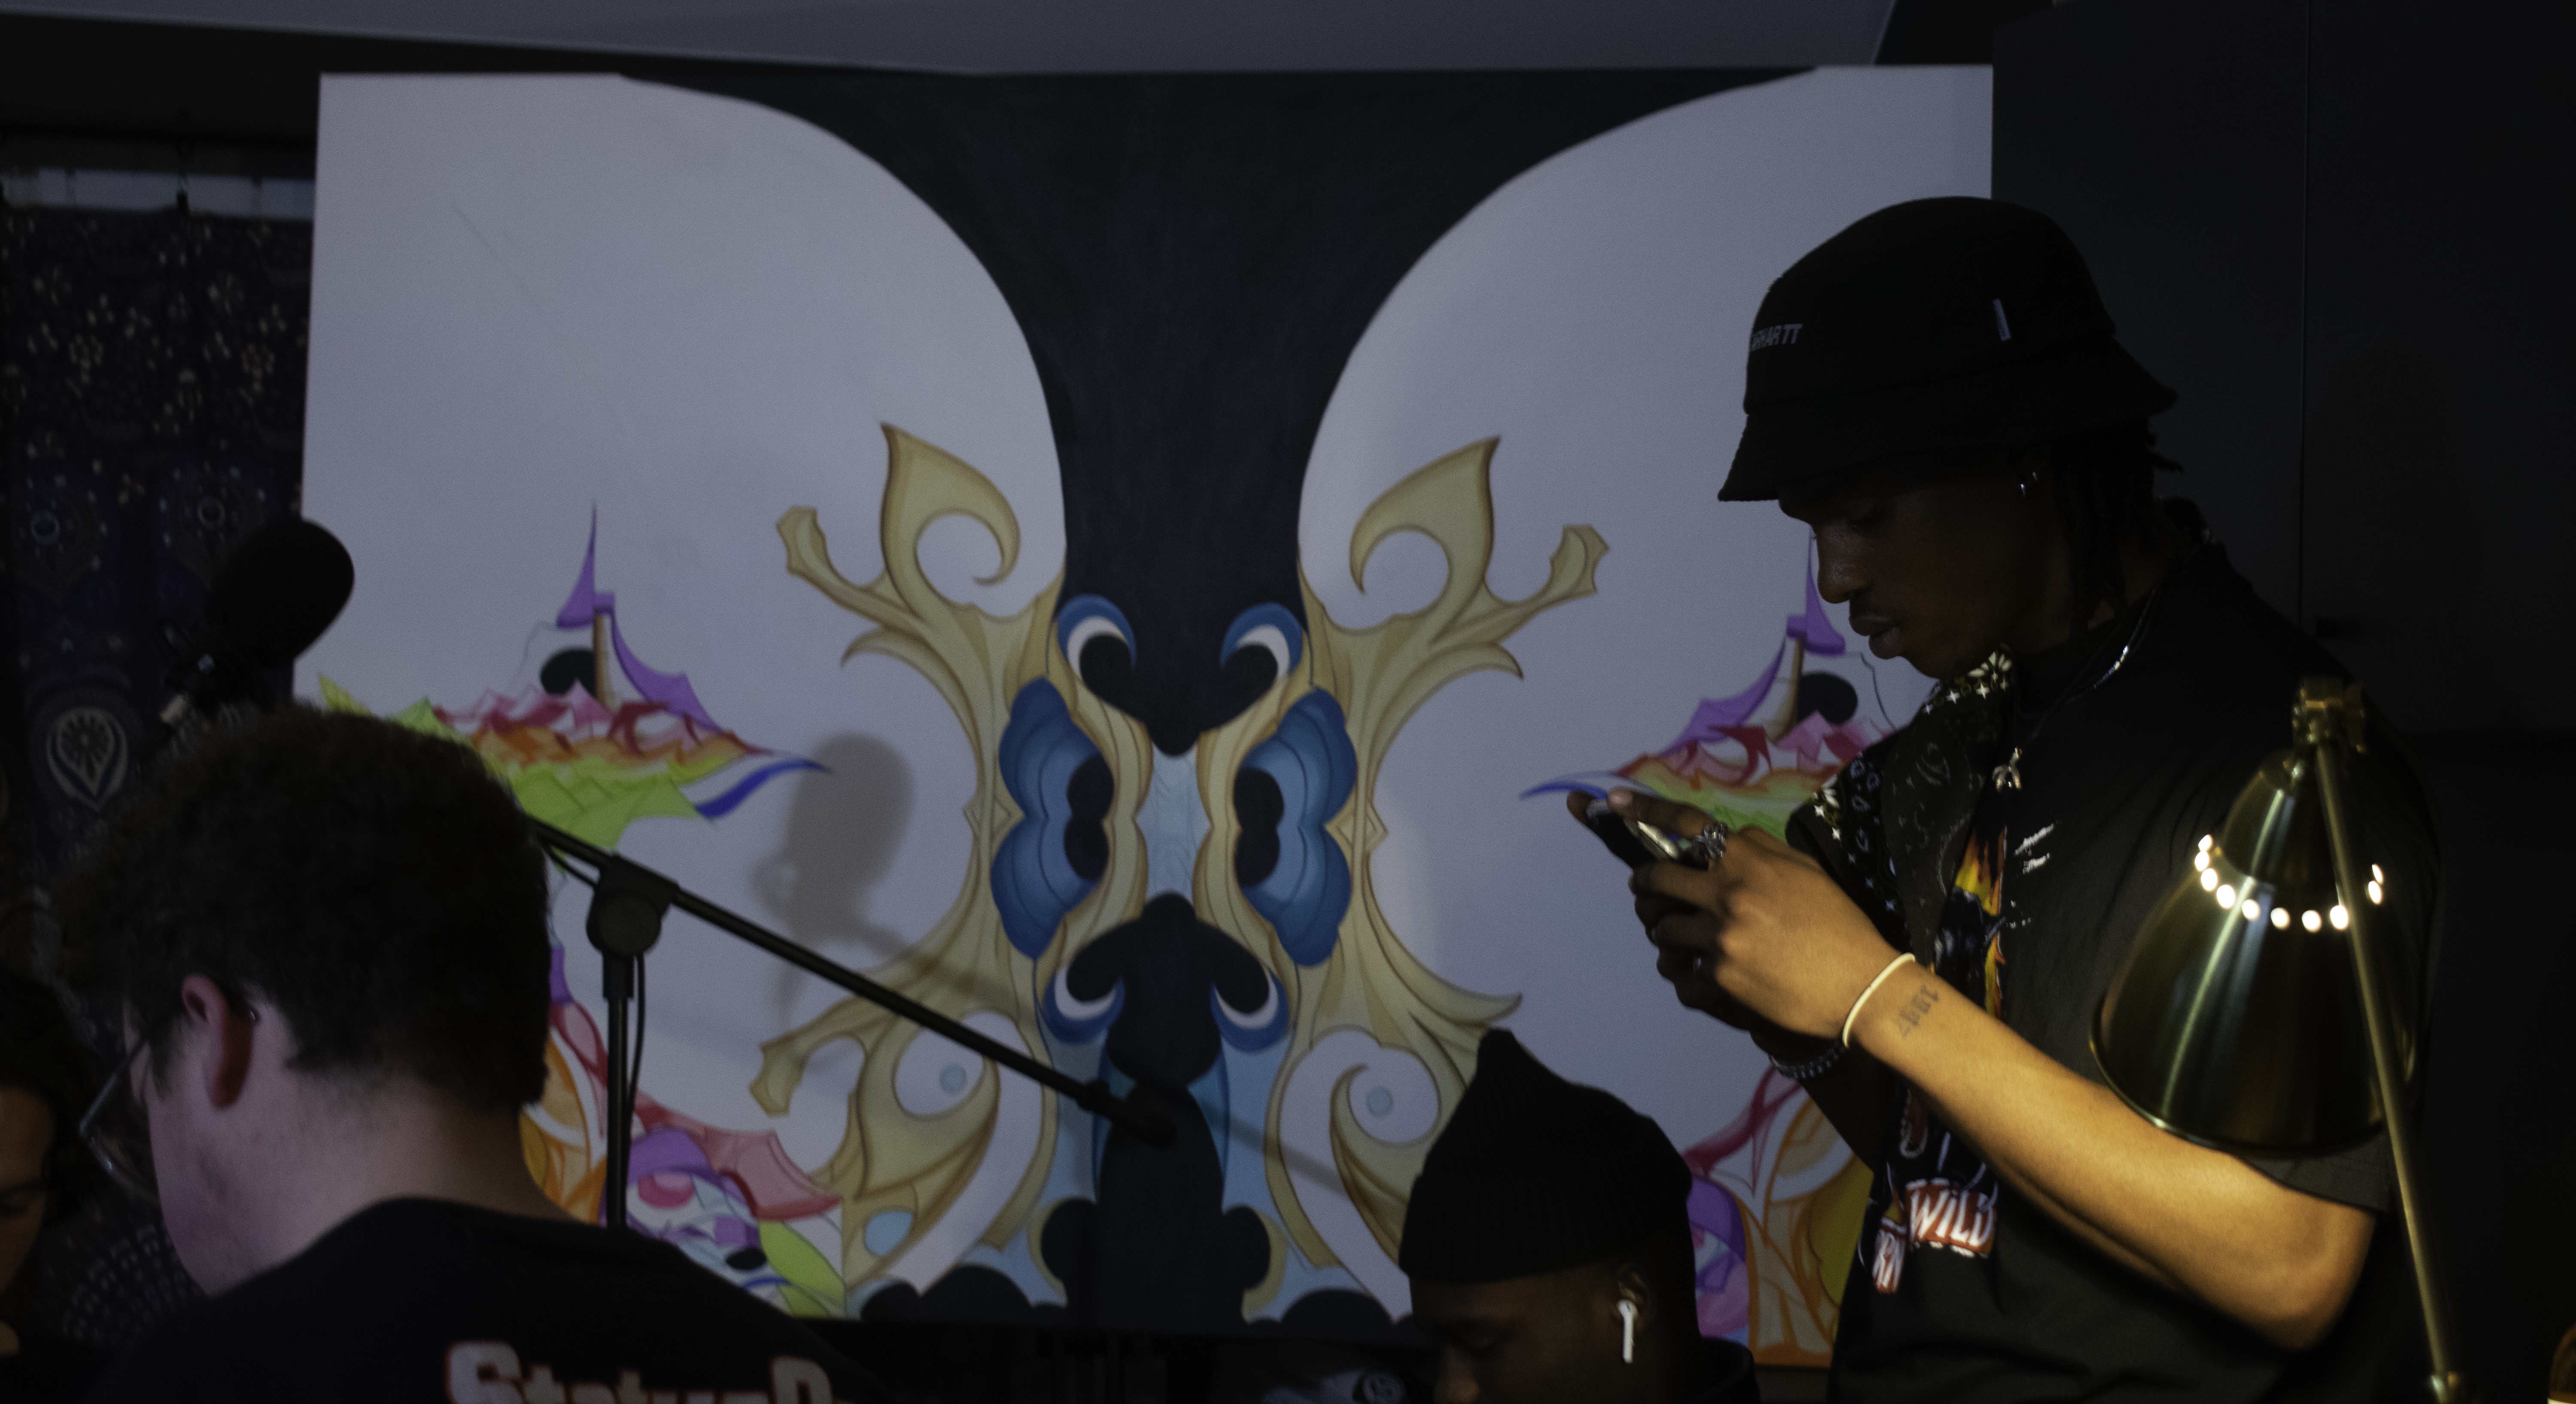
Brecht, Corbeel, illustration, art, work, photography, outside, inside, light, composition, national, nature, color, colour, design, popular, tree, france, belgium, germany, italy, brussels, Brecht Corbeel, decoration, props, concept art, photobashing, reference, blog, people, panda, purple, performance, event, plant, stage